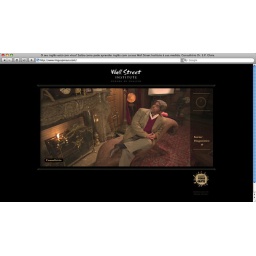
website wall street institute by brandia central